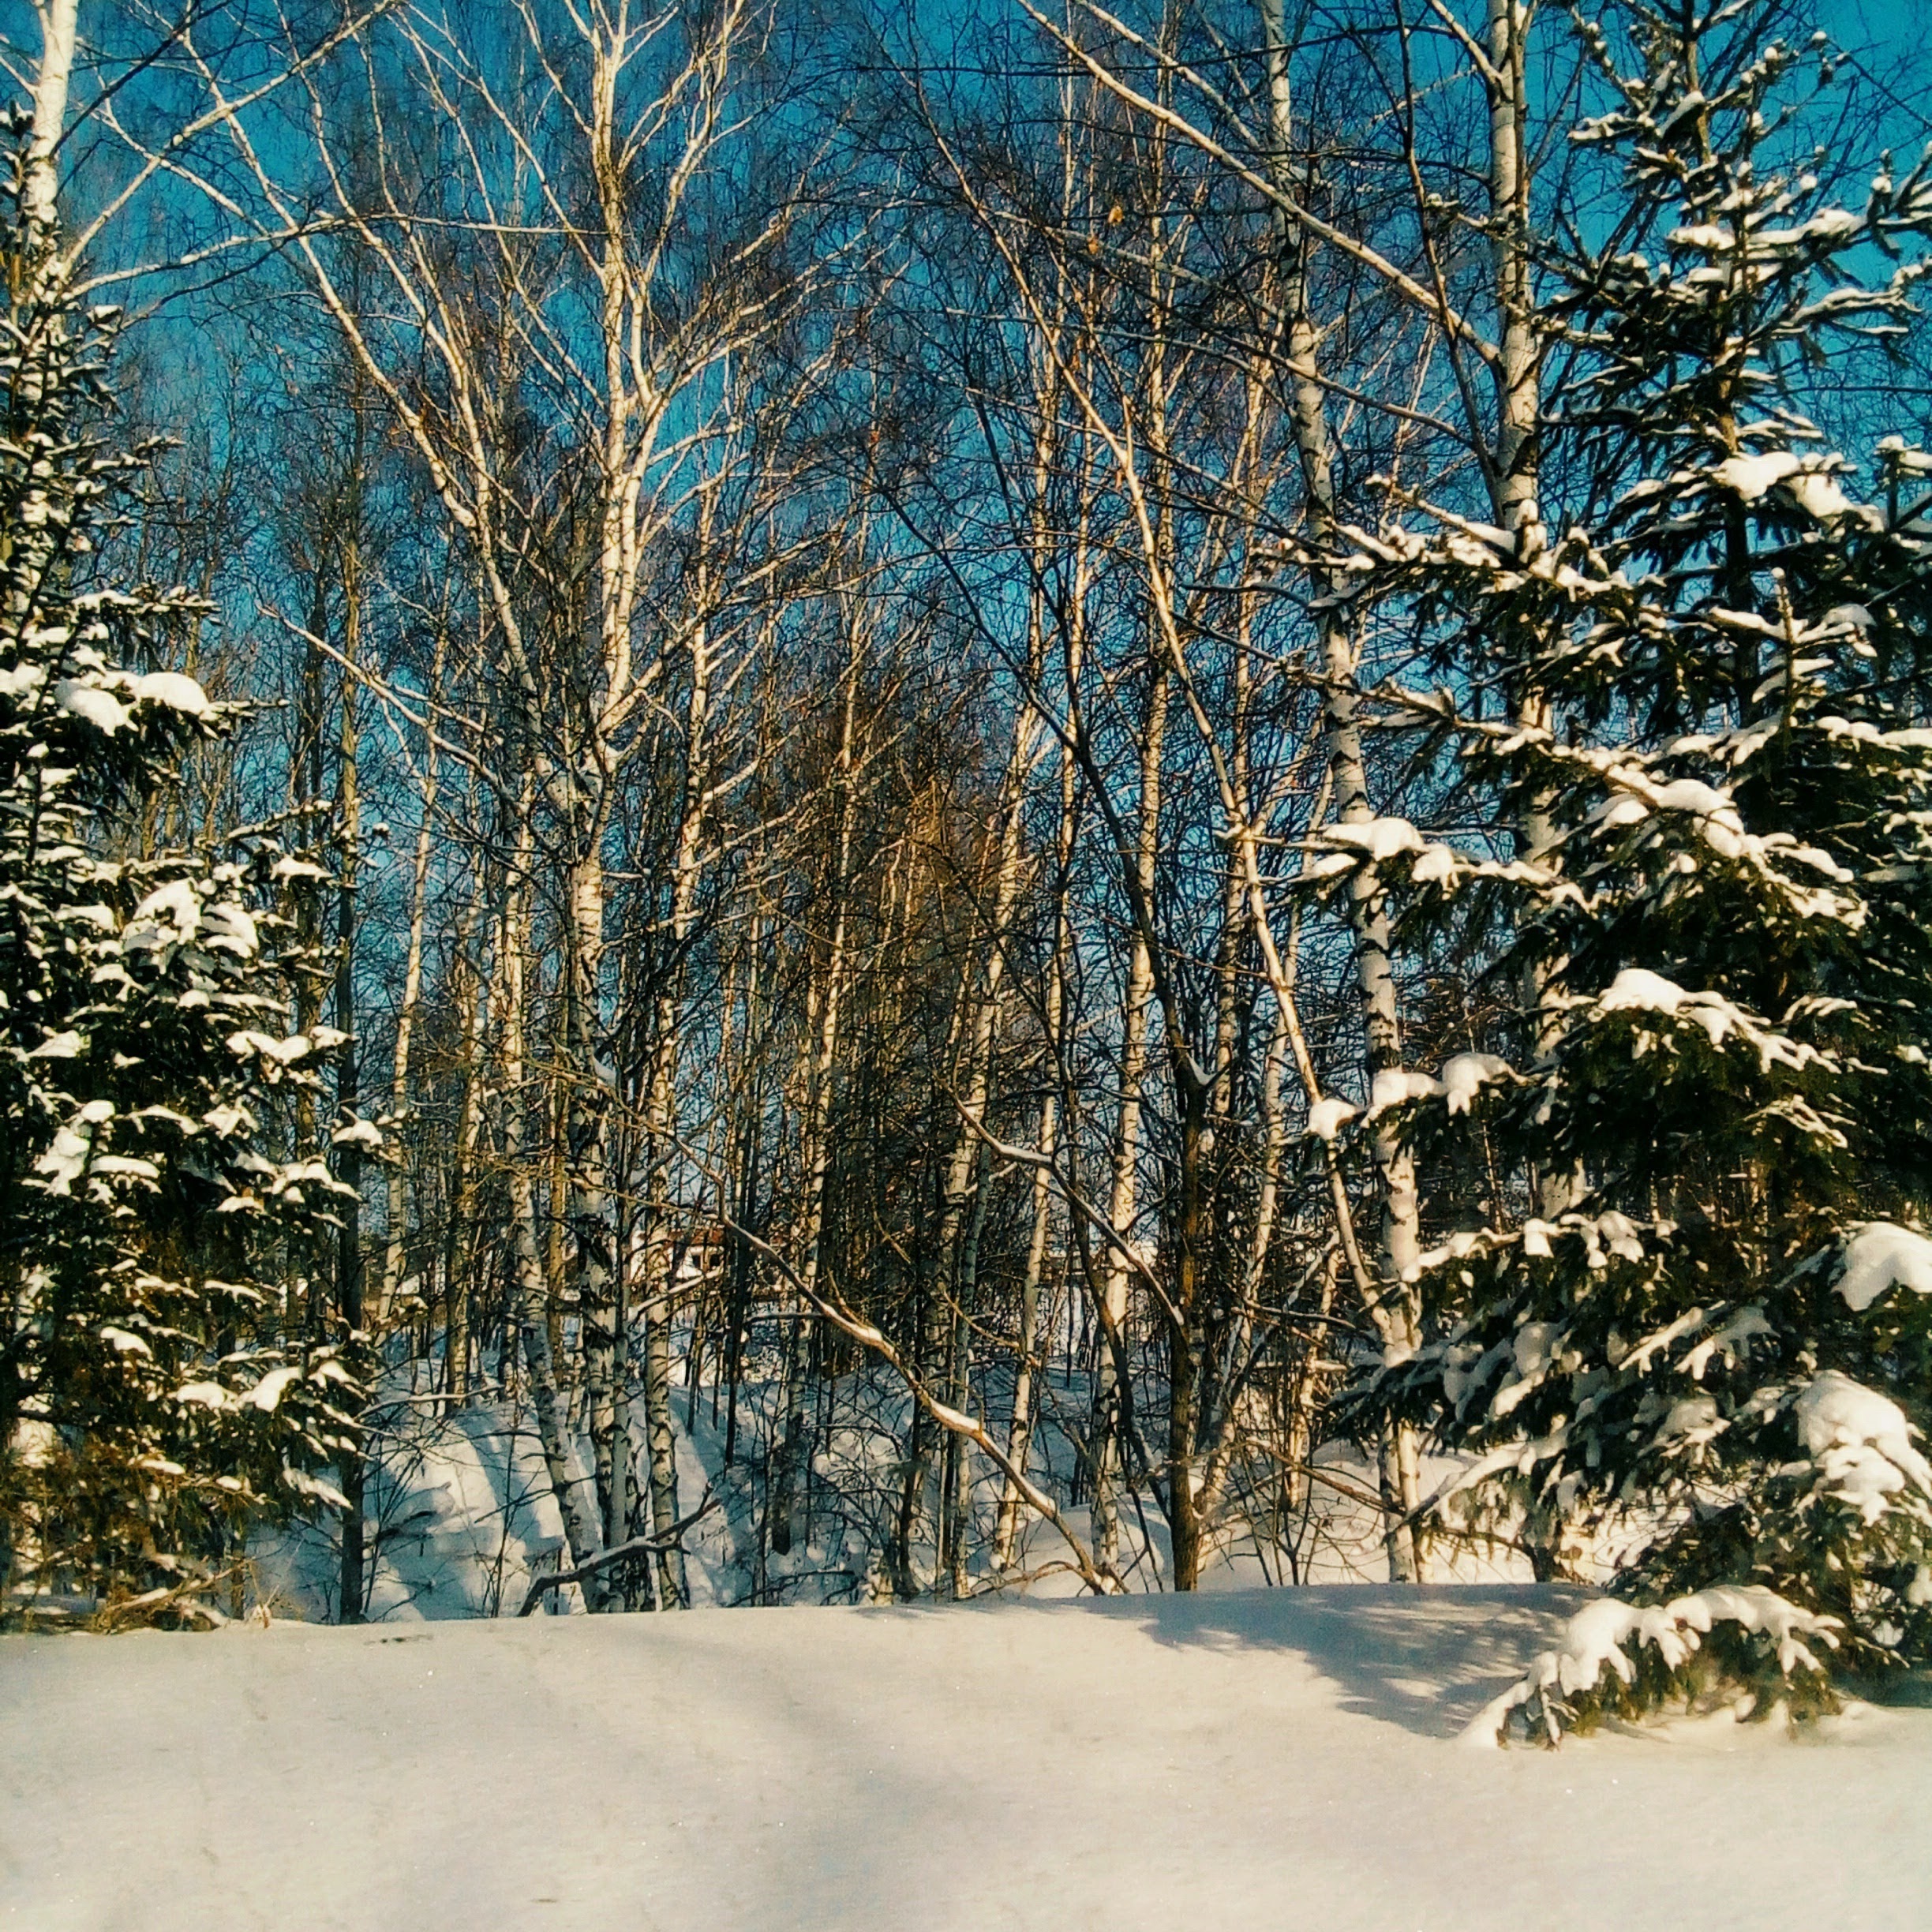
tree, nature, forest, branch, snow, winter, plant, sunlight, frost, ice, autumn, weather, fir, season, trees, spruce, woodland, habitat, ecosystem, freezing, biome, natural environment, woody plant